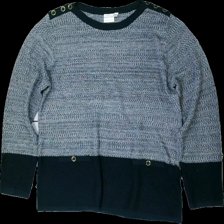
View: front
Type: Sweater
Category: Ladies
Brand: Signature
Colors: Grey, Black
Material: 56% acrylic 44% cotton
Cut: Regular
Size: L
Season: All
Damage location: middle center
Damage 2 location: top left
Damage 3 location: bottom left
Price range: <50
Recommended usage: Reuse
Description: två färgad tröja med knappar på axlarna